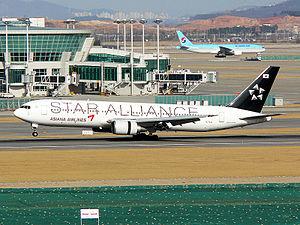
L'aéroport international d'Inchon est situé à Incheon, à 52 km à l'ouest de Séoul en Corée du Sud, dont il est le plus grand aéroport.